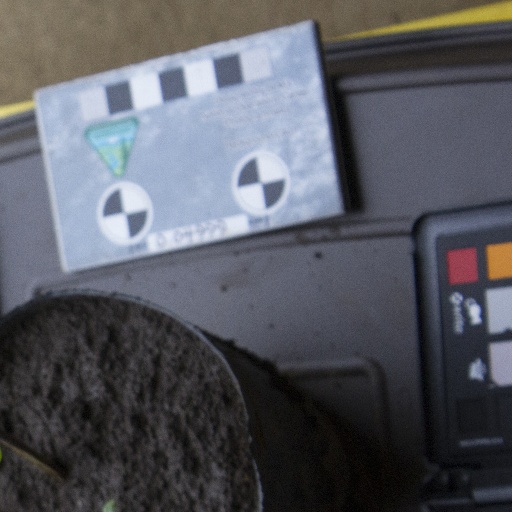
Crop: soybean